James Houblon

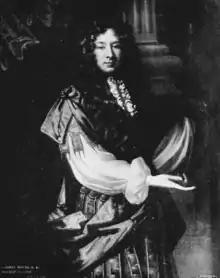
Sir James Houblon: a portrait attributed to Willem Wissing.

Sir James Houblon (1629 – "circa" 26 October 1700) was an influential merchant and Member of Parliament for the City of London.